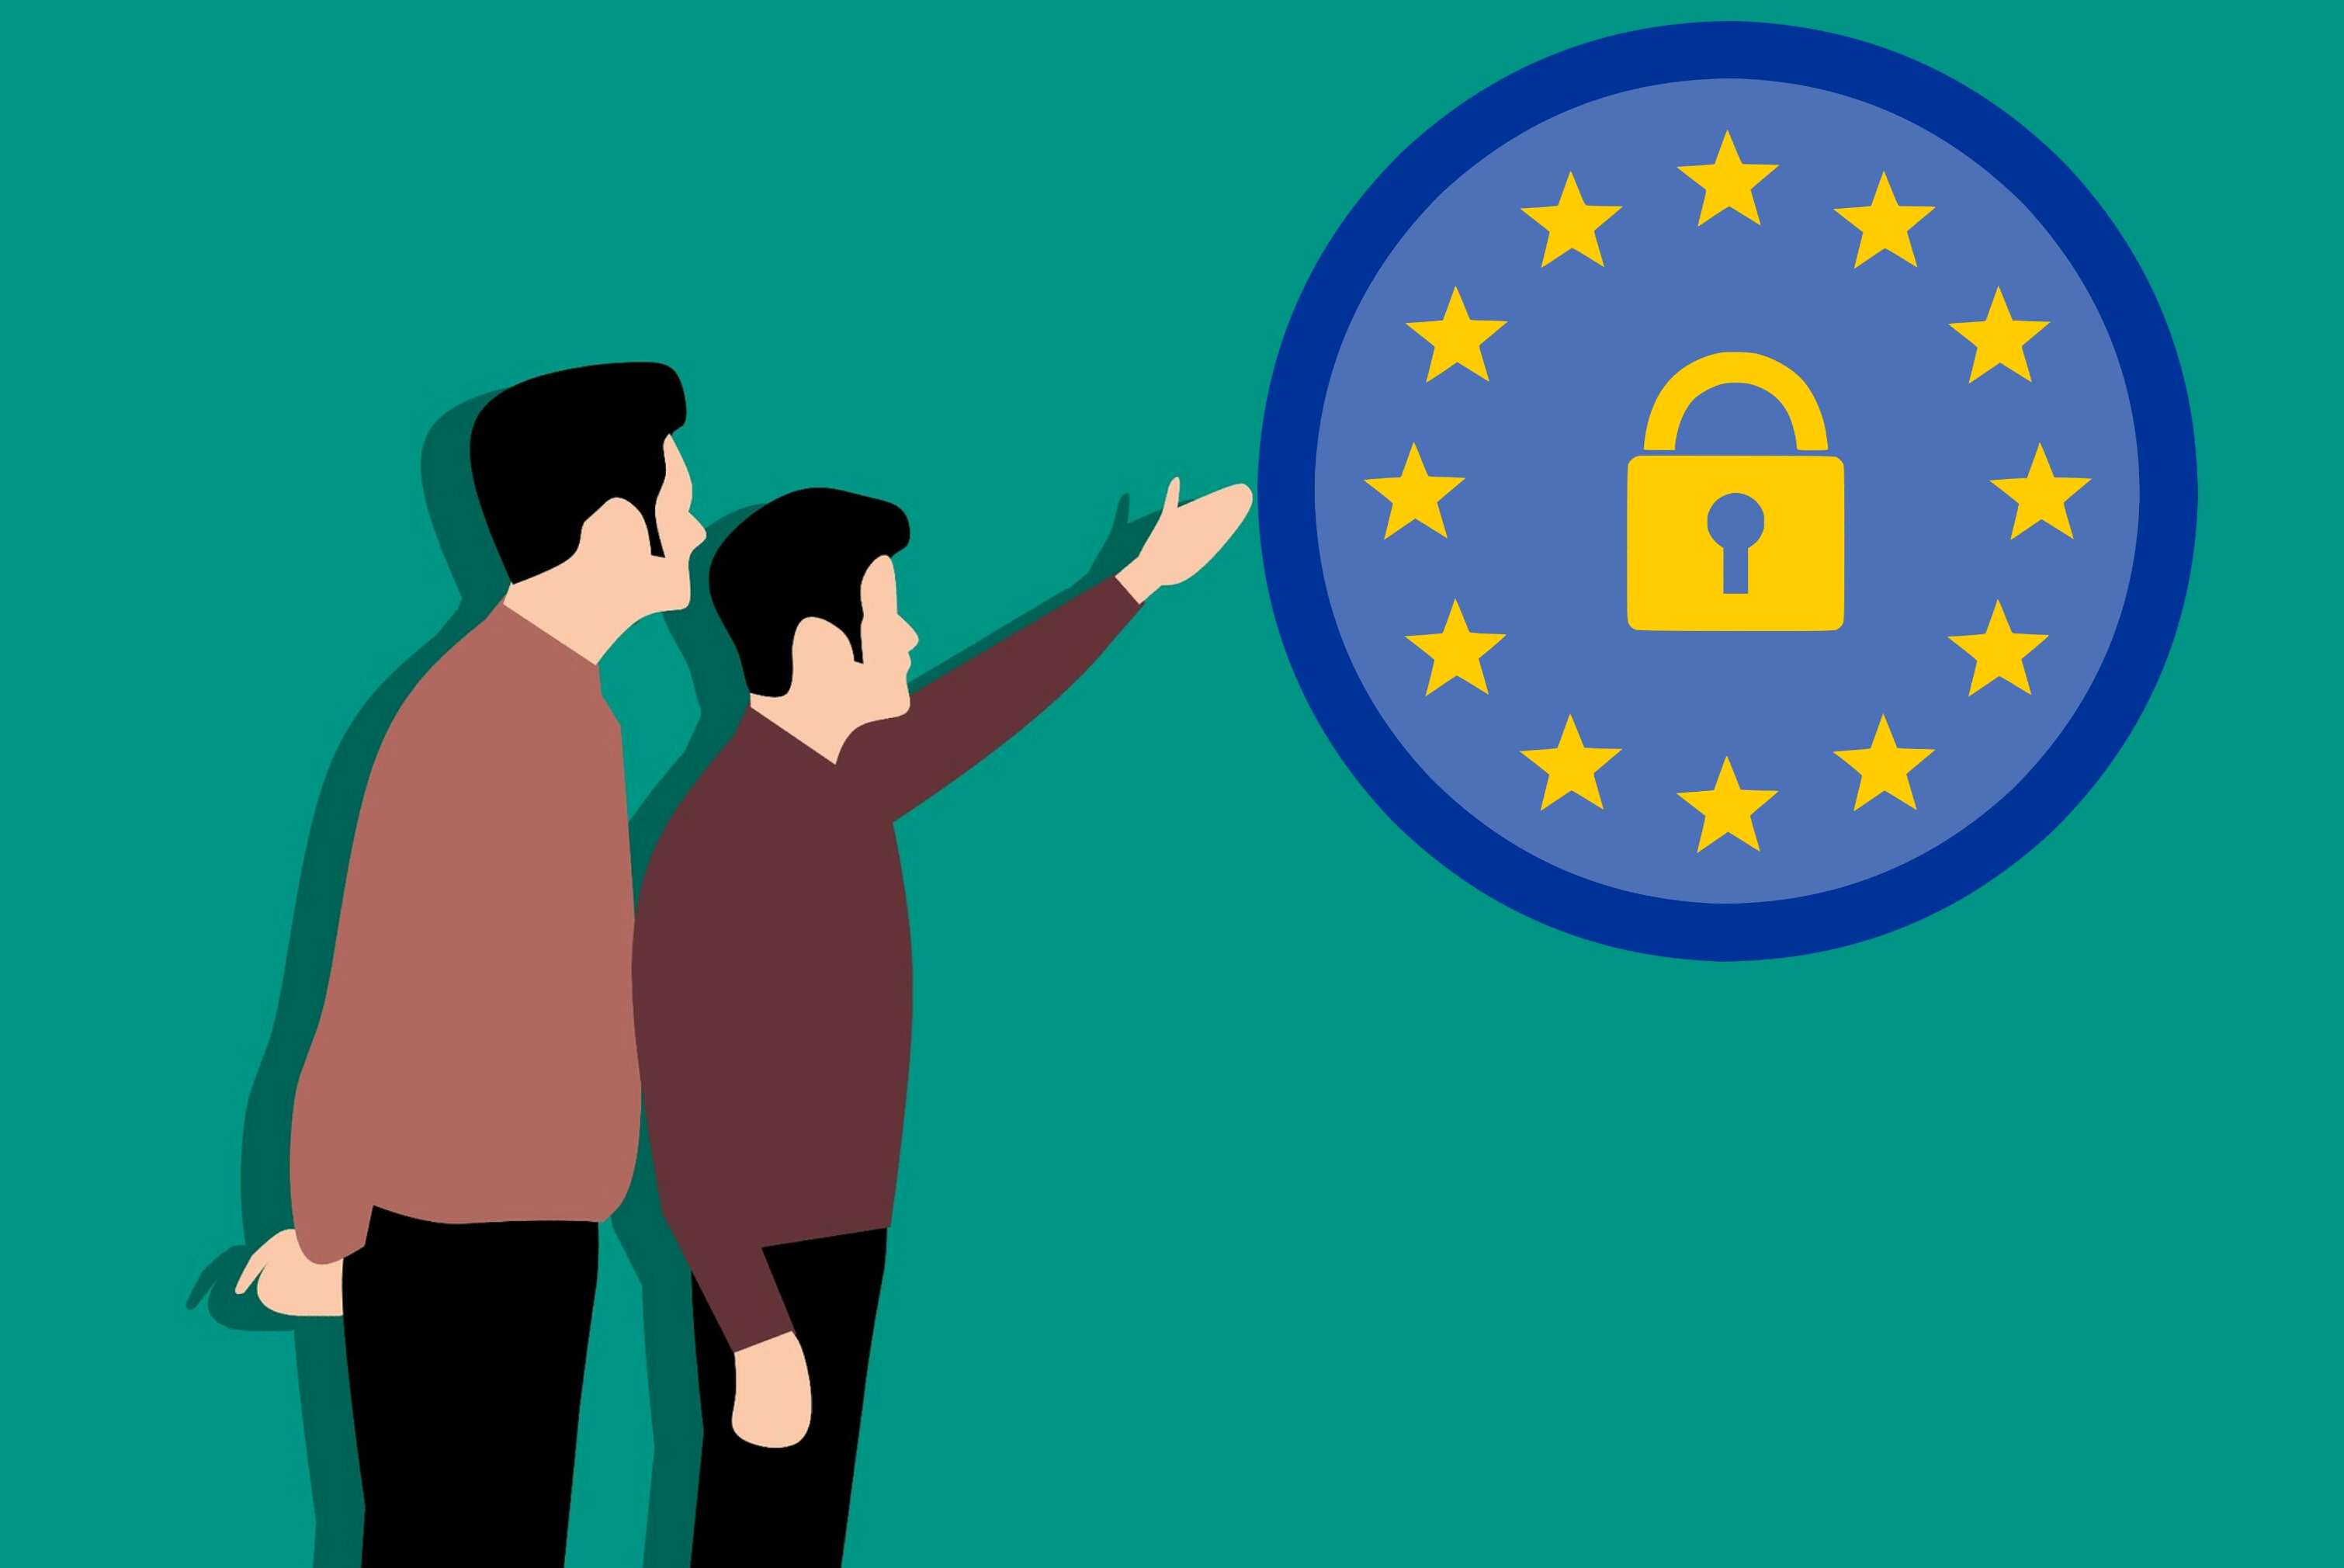
gdpr, security, data, information, europe, privacy, technology, regulation, law, protection, european, general, protect, legal, men, ecstatic, people, happiness, businessman, pointing, person, awe, cartoon, human behavior, communication, illustration, conversation, fun, computer wallpaper, circle, graphics, font